Femen

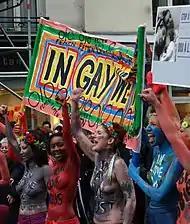
Demonstration in support of same-sex marriage in Paris, 16 December 2012

Femen France is the French branch of Femen. After cutting down a crucifix near Maidan Nezalezhnosti in Kyiv in August 2012, Inna Shevchenko left the country and went to Paris to set up Femen France, a training center for activists. The international training center opened on 18 September 2012.